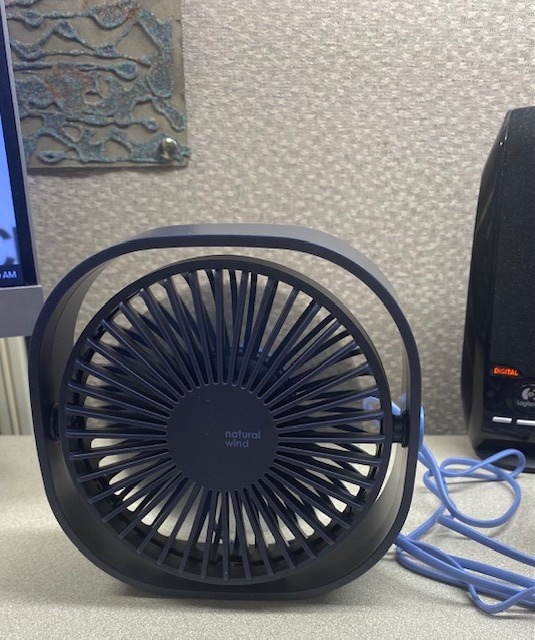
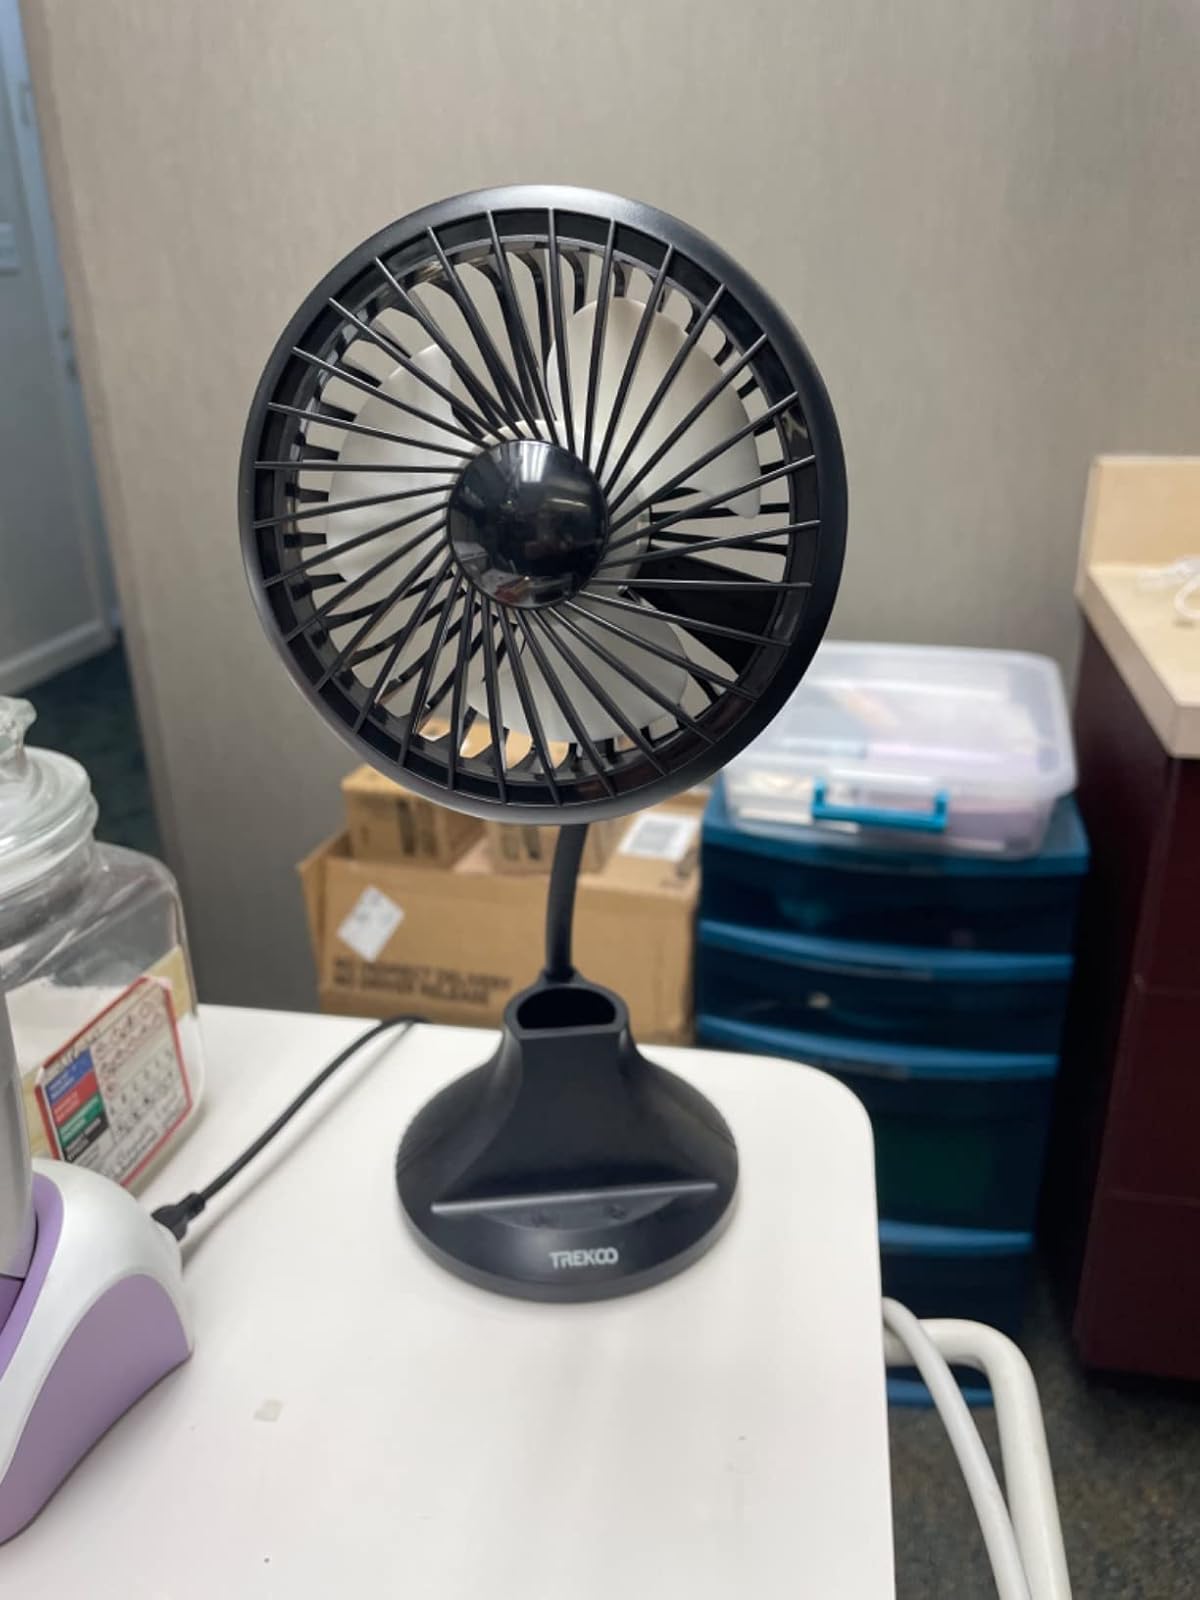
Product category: fan
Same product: no